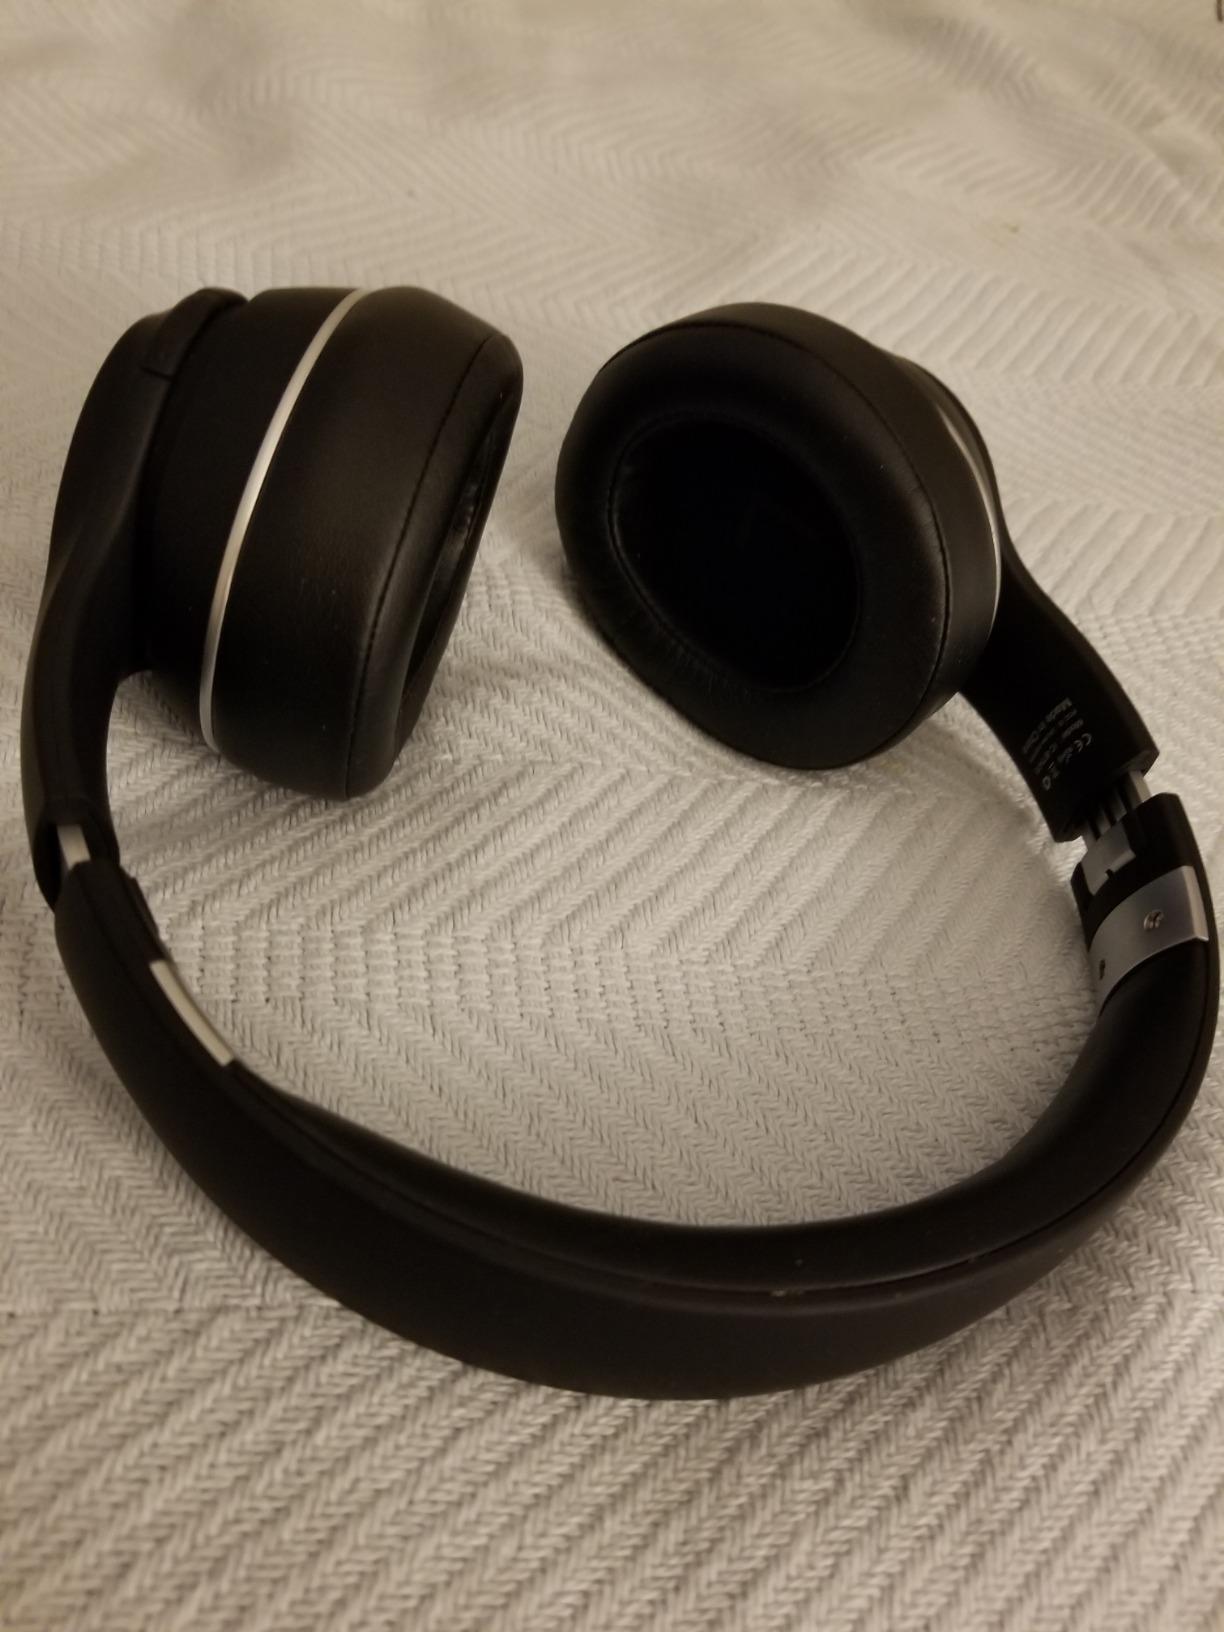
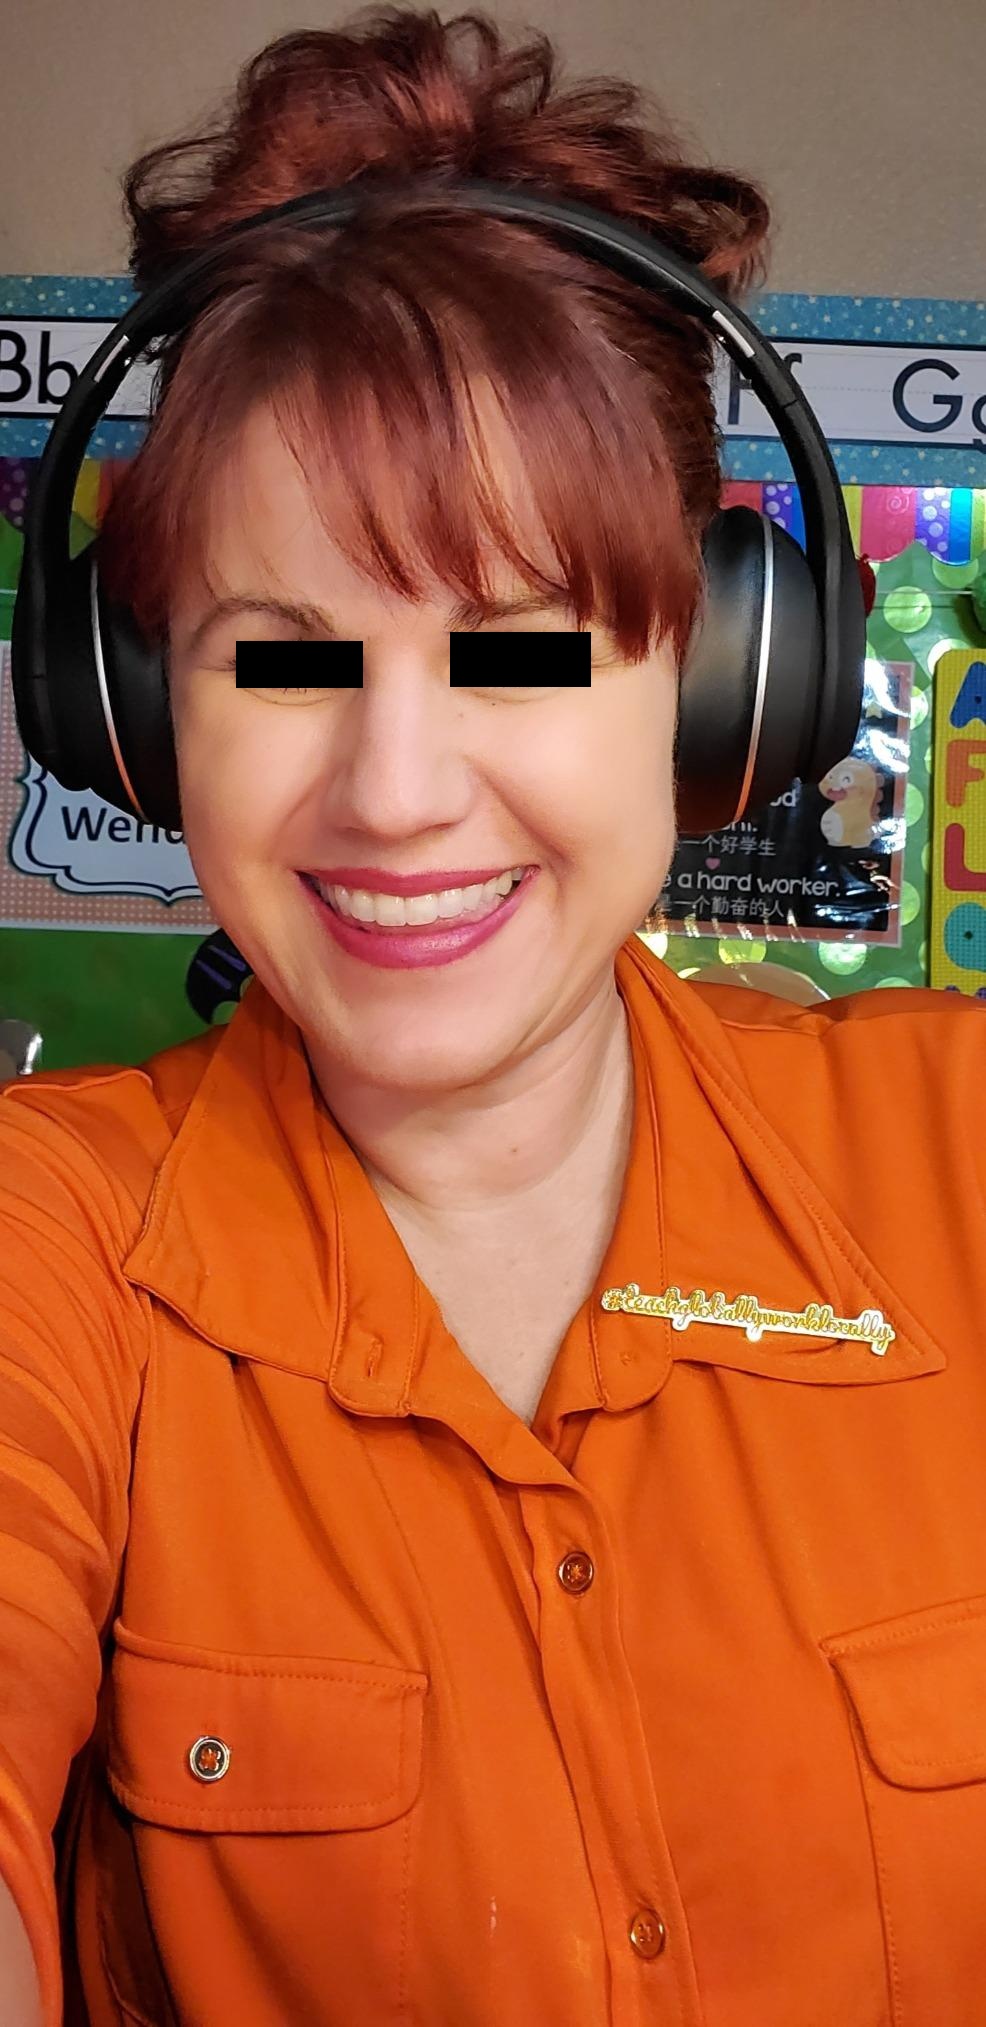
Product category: headphones
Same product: yes